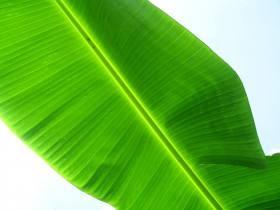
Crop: unknown
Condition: banana